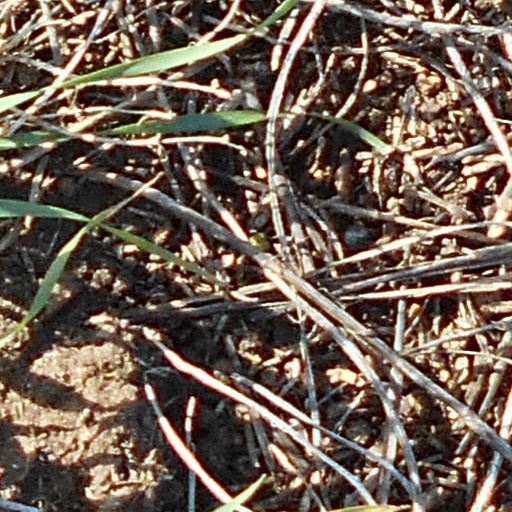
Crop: wheat